Miss Universe 1959

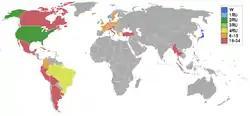
Miss Universe 1959 participating countries and territories

Same with 1955, fifteen semi-finalists were chosen at the preliminary competition that consists of the swimsuit and evening gown competition. Each of the fifteen semi-finalists gave a short speech during the final telecast using their native languages. Afterwards, the fifteen semi-finalists paraded again in their swimsuits and evening gowns, and the five finalists were eventually chosen.